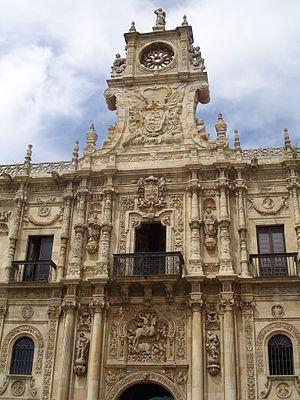
Le style plateresque est un style architectural de transition entre l'art gothique et la Renaissance. Il s'est tout particulièrement développé en Espagne, de la fin du XVᵉ jusqu'à la fin du XVIᵉ siècle. On distingue deux phases, la première, de 1480 à 1520, souvent appelée « gothique isabélin », et la deuxième, de 1520 à 1560, qualifiée de « Renaissance plateresque ». Ce style gothique a ses caractéristiques propres et originales, qui le distinguent d'autres formes de gothique tardif ou d'art renaissant.
Le Monastère Saint Marc de León, ou Hostal San Marcos de León ou encore Convento de San Marcos de León en espagnol, fut précédé d'un hôpital très simple, bâti au XIᵉ siècle par doña Sancha, épouse de Ferdinand Iᵉʳ de Castille « ad recipiendum pauperes Christi », pour recevoir les pauvres du Christ. Il en reste encore un bâtiment aux balcons de fer forgé, visible à côté de l'église. Dès le XIIᵉ siècle, les pèlerins disposaient à San Marcos d'un ensemble réservé au culte, au salut des âmes et aux soins.
En Espagne, la formation des vétérinaires est assurée par 13 universités situées à Barcelone, Cáceres, Cordoue, Las Palmas de Gran Canaria, León, Lérida, Lugo, Madrid, Murcie, Saragosse et Valence. Les études durent au minimum entre cinq et six ans après le bachillerato. L'enseignement vétérinaire en Espagne se caractérise par le grand nombre d'établissements d'enseignement existant, une particularité due notamment au degré élevé de décentralisation de l’Éducation aux communautés autonomes.